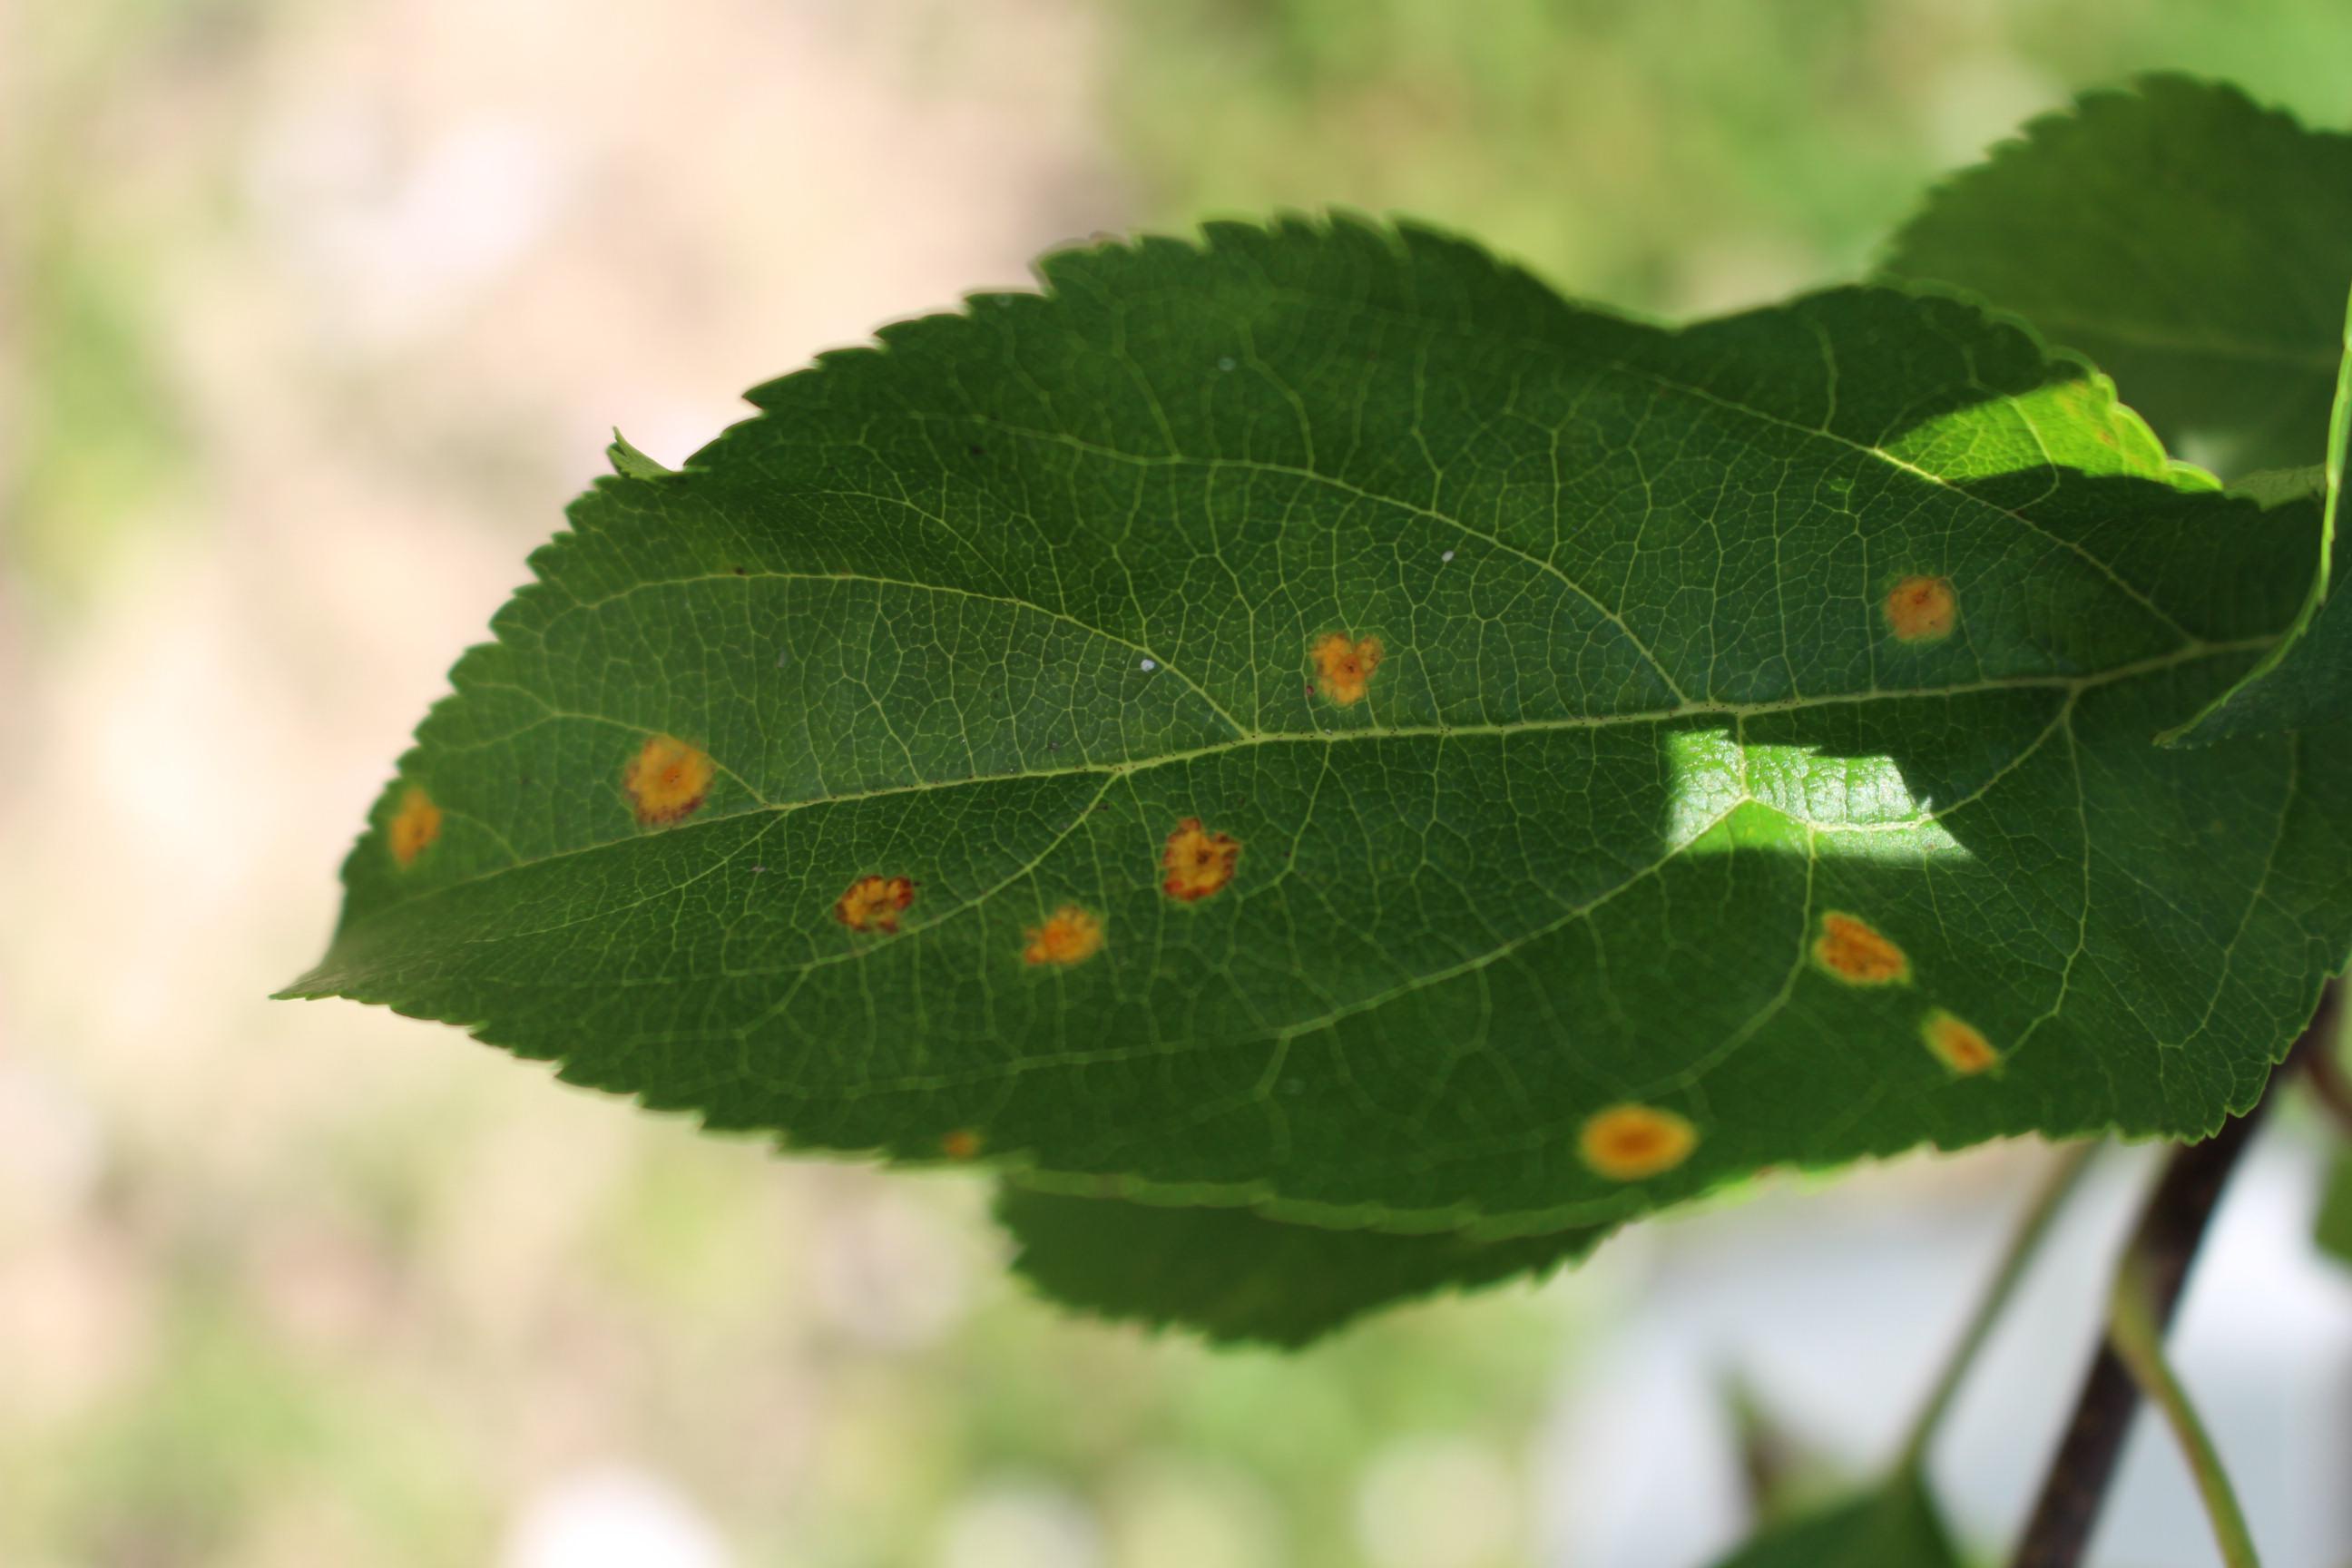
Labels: rust